List of Assassin's Creed characters

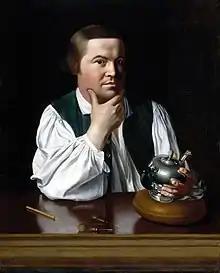
"Portrait of Paul Revere" by John Singleton Copley, c. 1768–1770

Bayezid II (3 December 1447 – 26 May 1512) was the eighth Sultan of the Ottoman Empire from 1481 to 1512. During his reign, he consolidated the Empire, and welcomed many escaped Jewish refugees seeking to escape the Spanish Inquisition. Despite choosing his eldest son Ahmet as his heir, he was forced to abdicate the Ottoman throne to his youngest son, Selim I, in April 1512, and died one month later. While Bayezid does not physically appear in "", he is frequently mentioned.